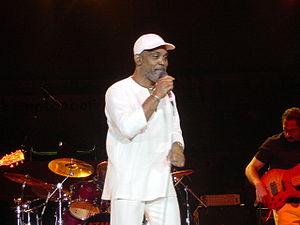
Frankie Beverly est un chanteur, producteur de disques et compositeur, connu pour ses enregistrements avec le groupe américain soul et funk Maze.
Maze, aussi connu sous le nom Maze featuring Frankie Beverly et Frankie Beverly and Maze, est un groupe américain de RnB, soul et funk, originaire de San Francisco, créé à la fin des années 1970.